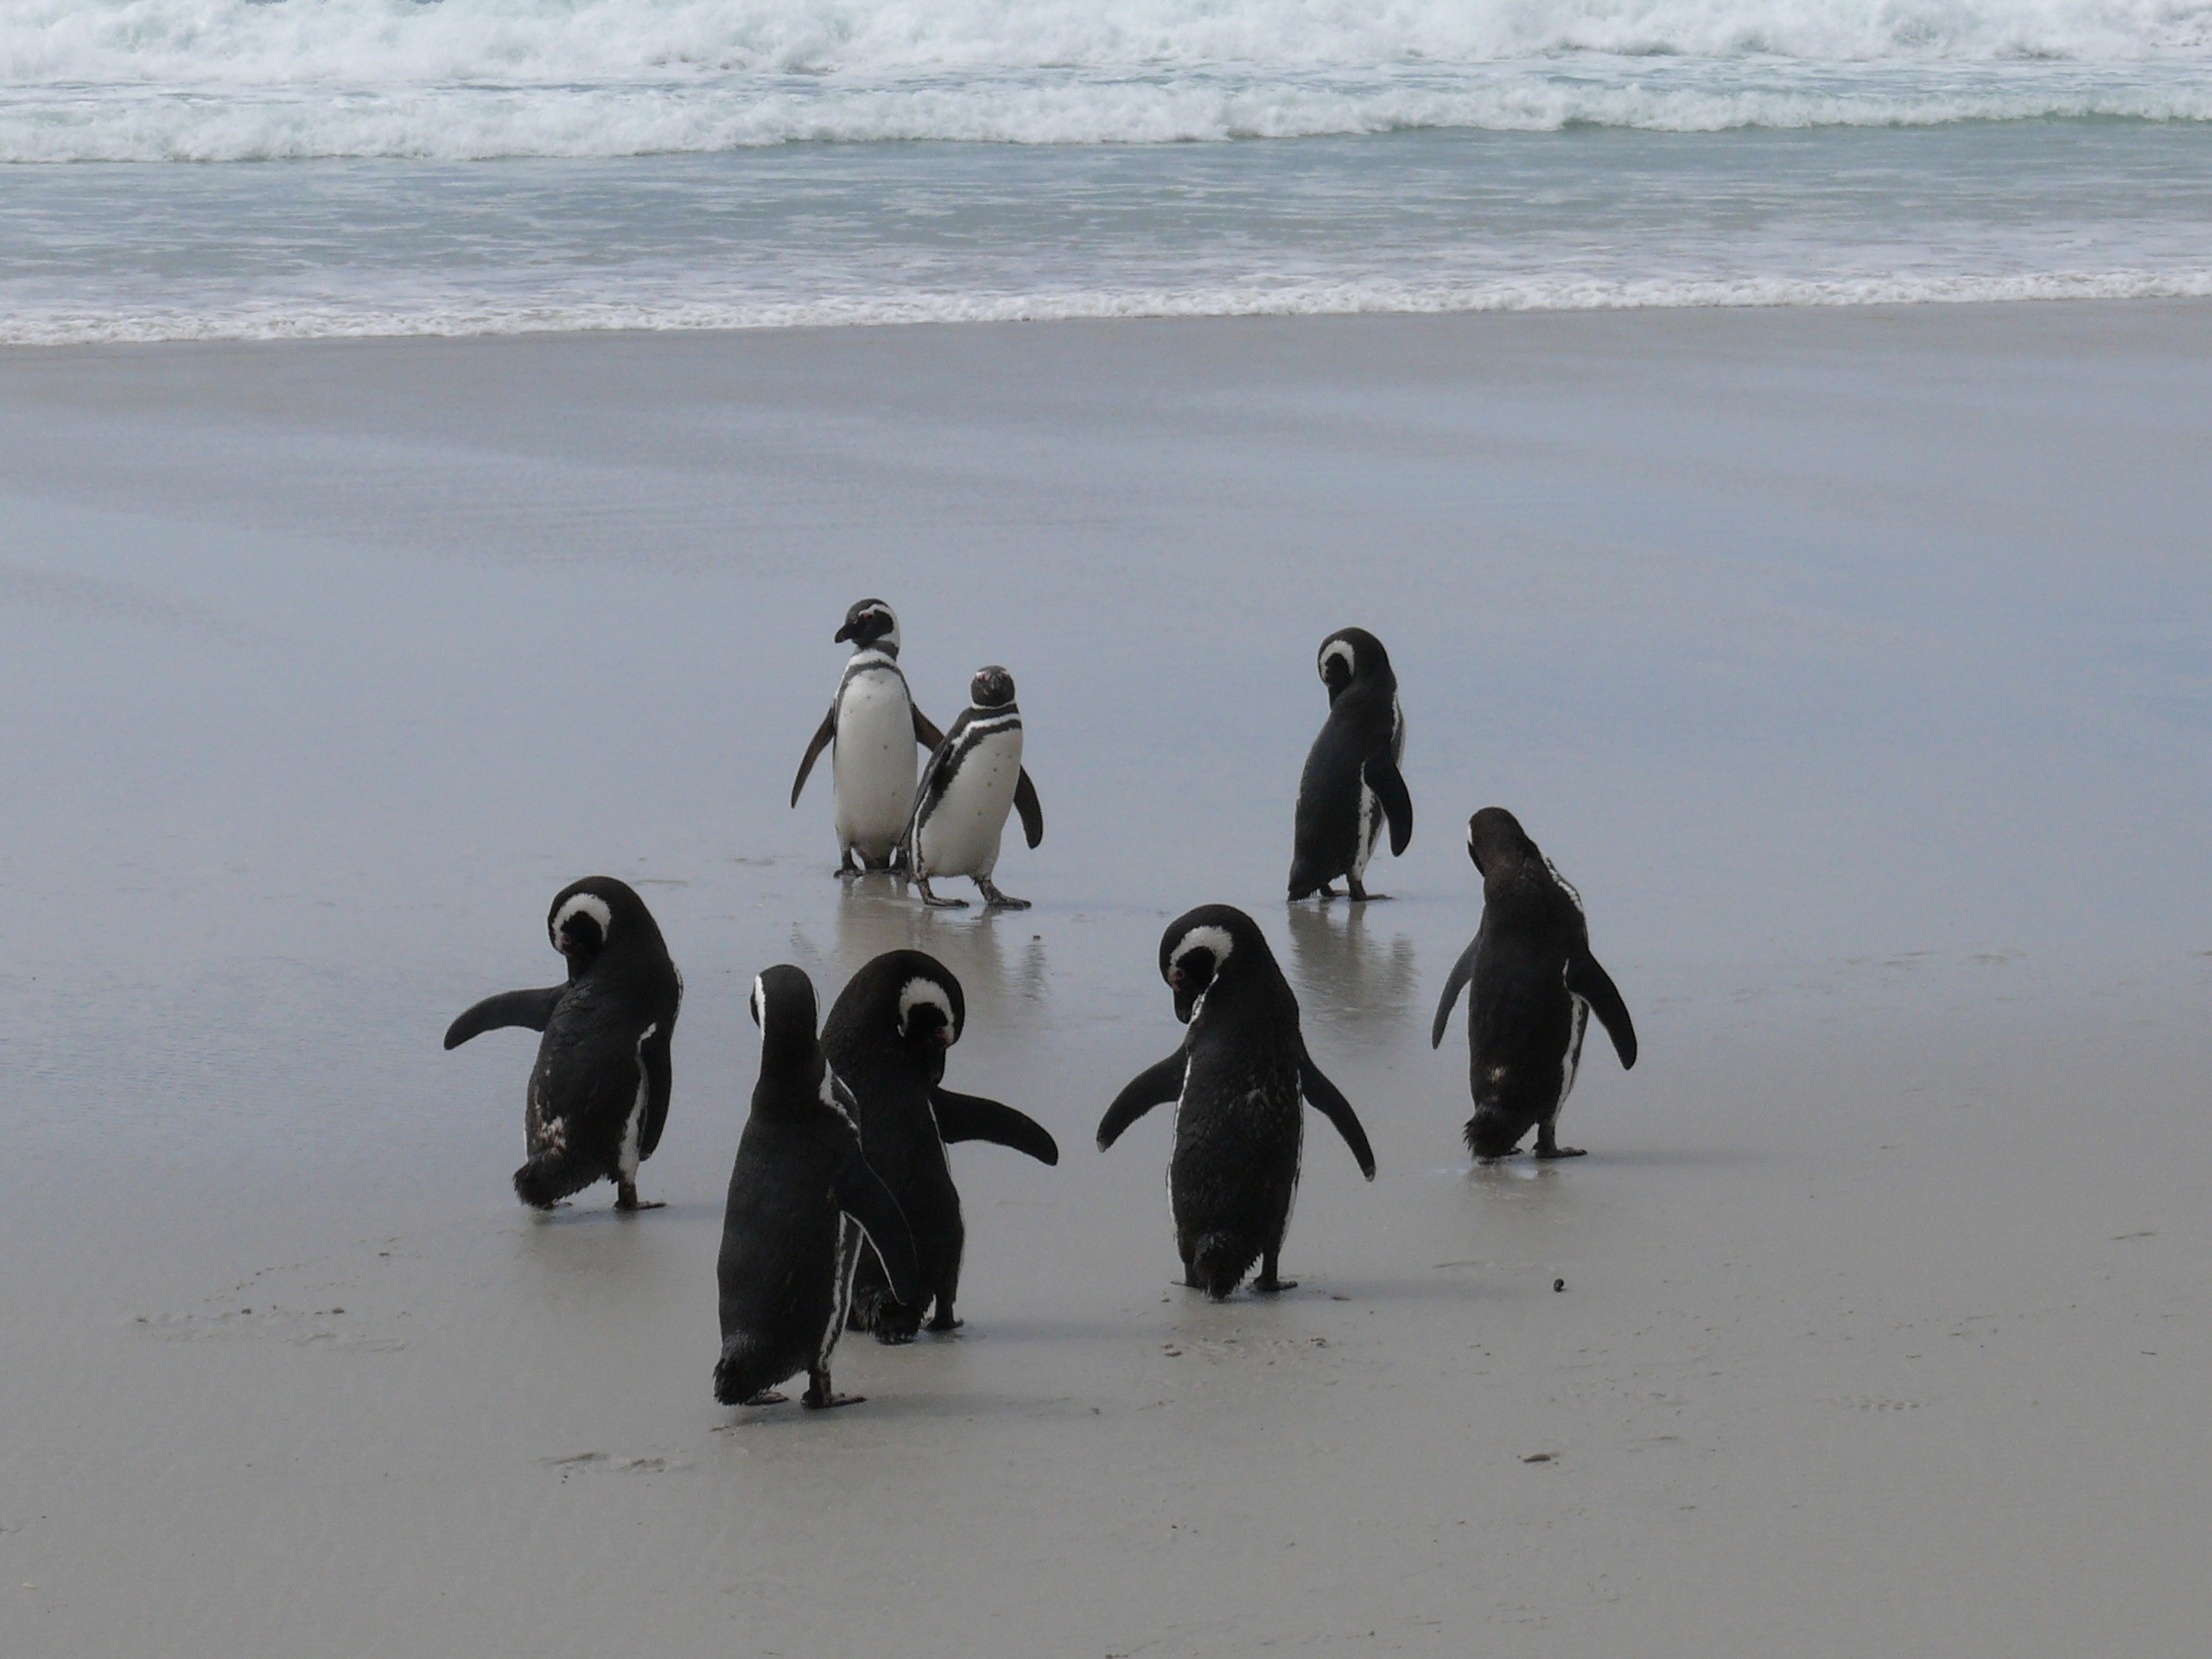
beach, sea, bird, penguin, vertebrate, penguins, antarctica, flightless bird, southern ocean